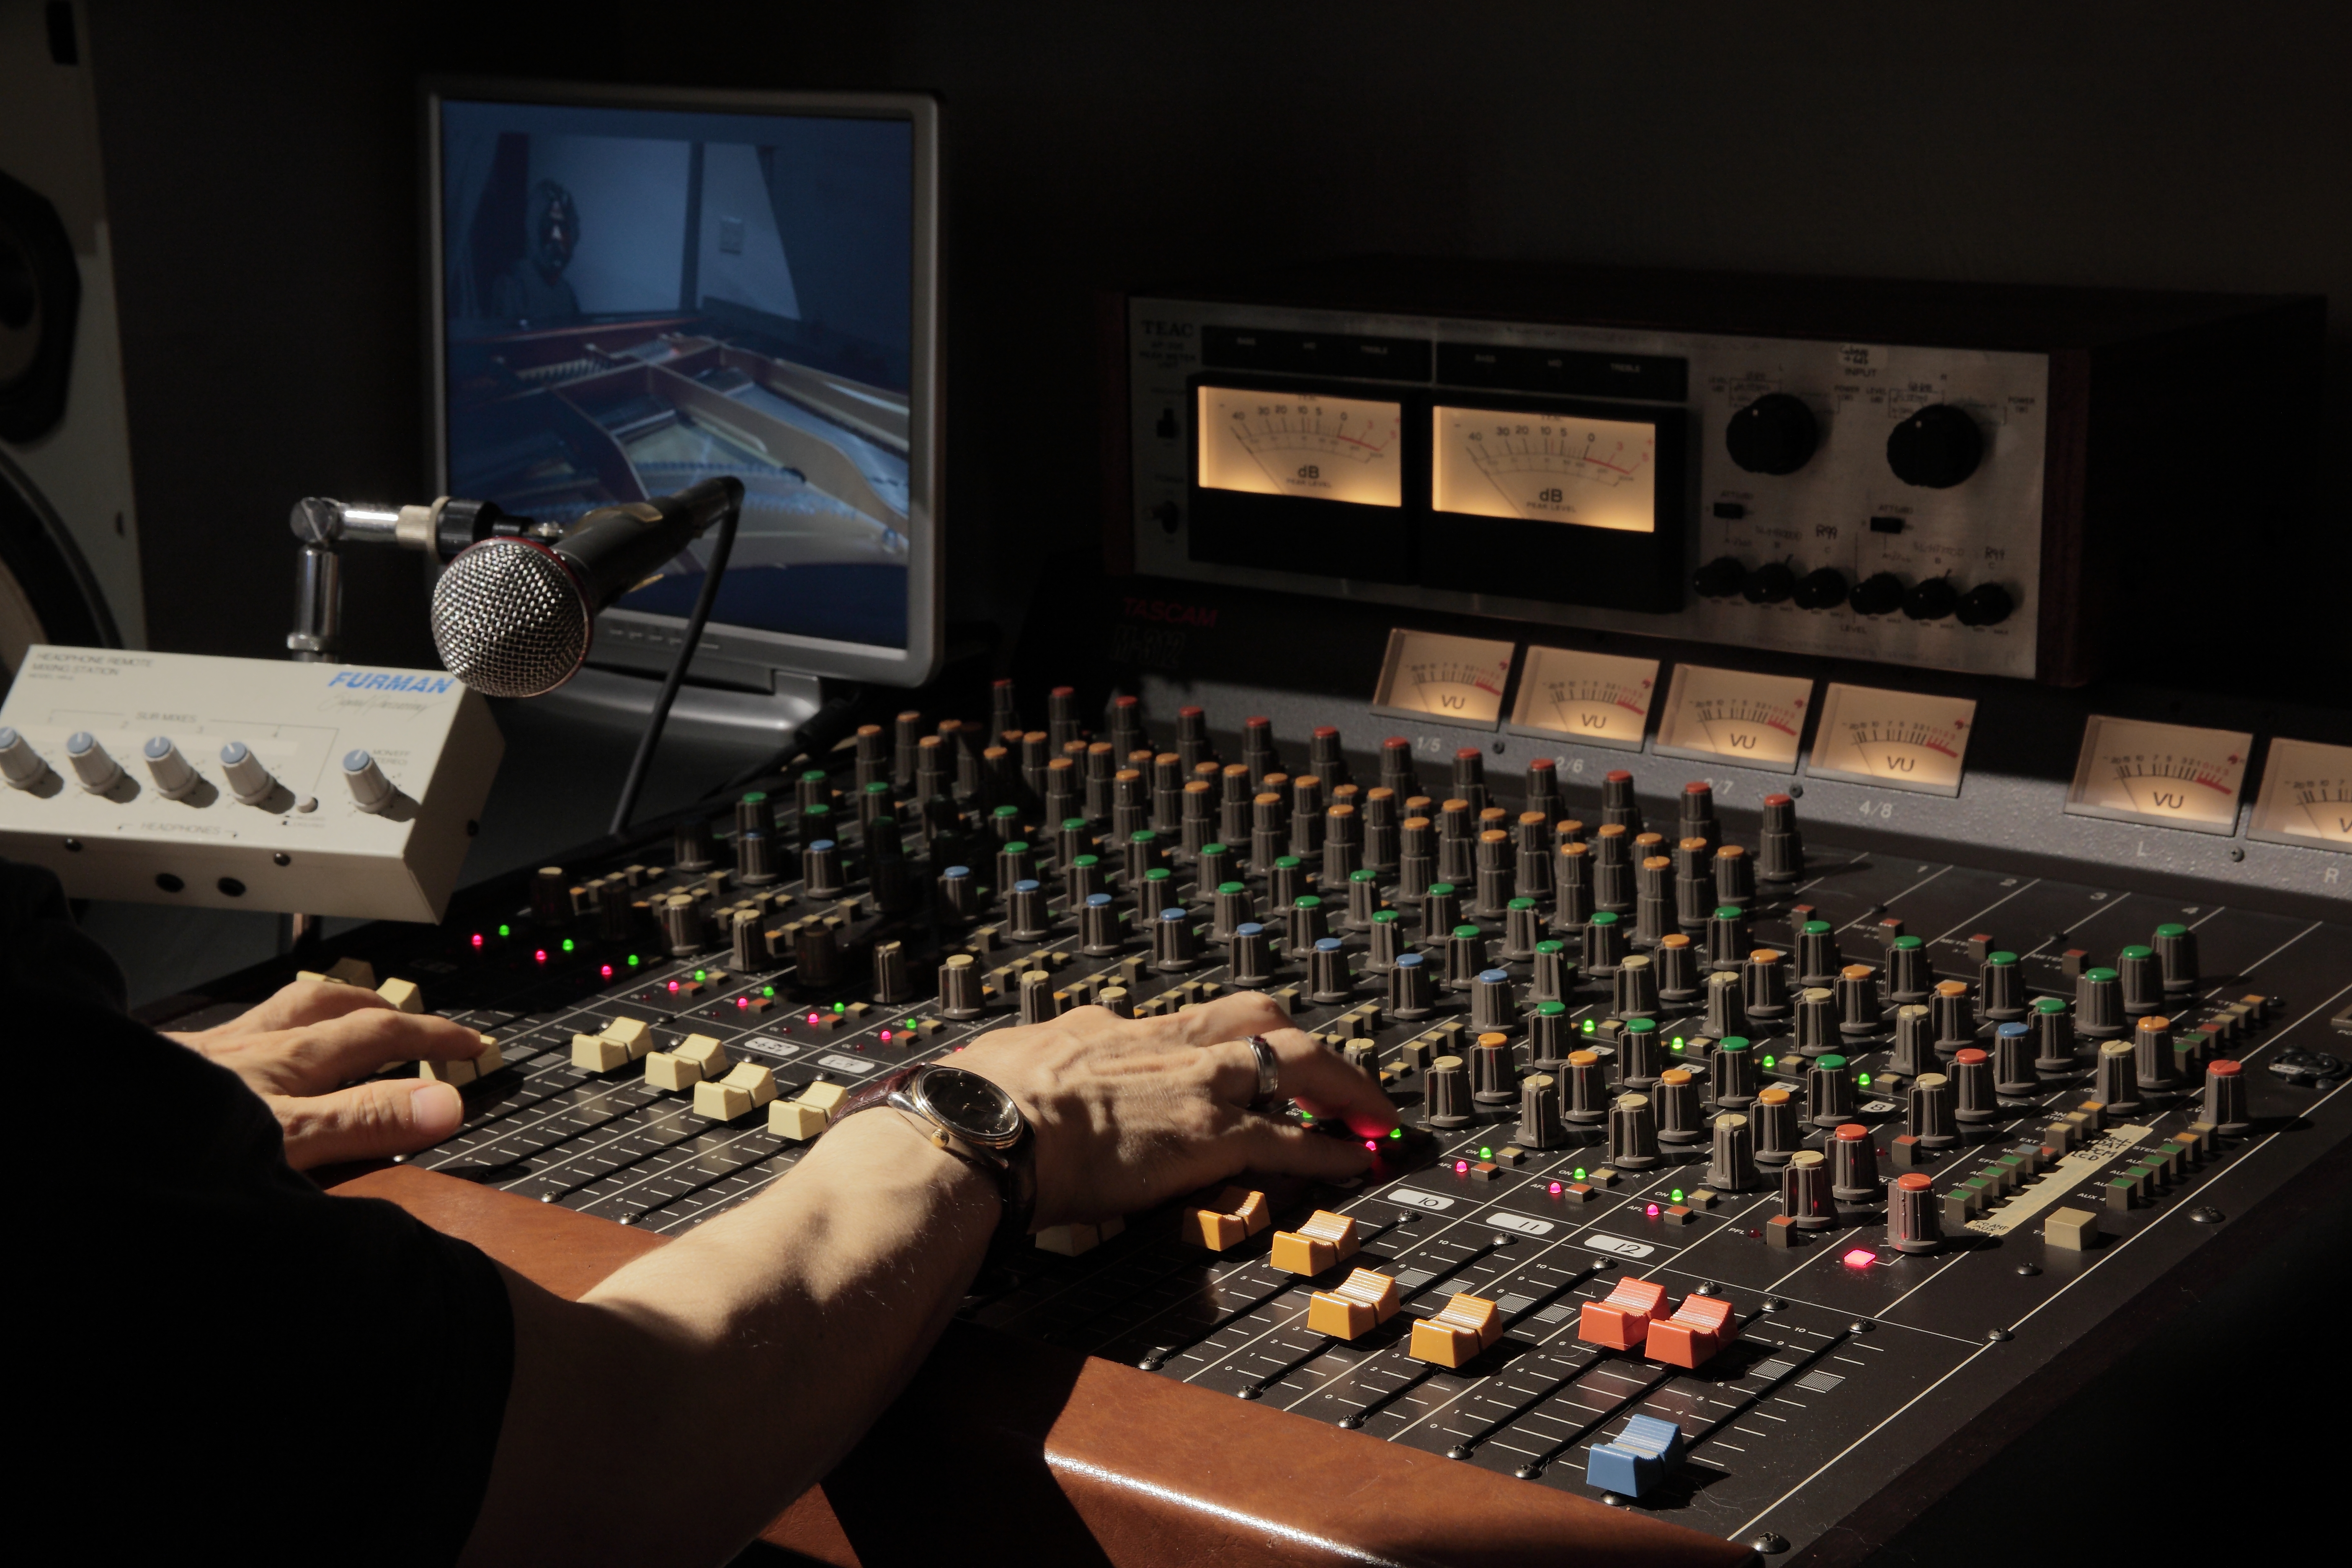
man, person, music, microphone, monitor, recording, hands, screenshot, sound recording, sound mixer, electronic instrument, audio engineer, mixing console, record producer, sound design, sound control